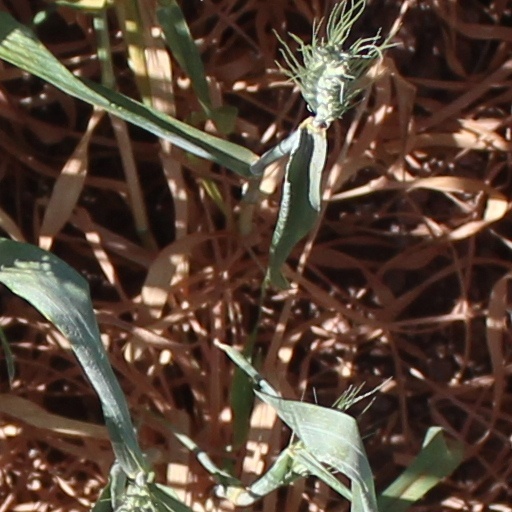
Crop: wheat